Criminal Law (Temporary Provisions) Act

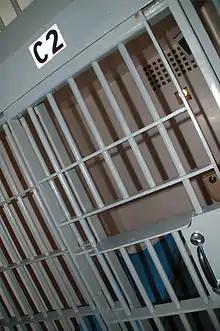
The door of a prison cell

It is convenient to first describe Part V of the CLTPA, which deals with detention of persons without trial and the supervision of persons by the police. (Part IV contains various general provisions, and is discussed below.)